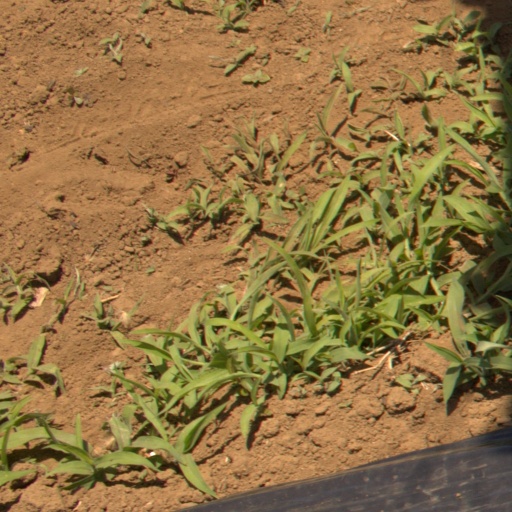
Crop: Jerusalem artichoke